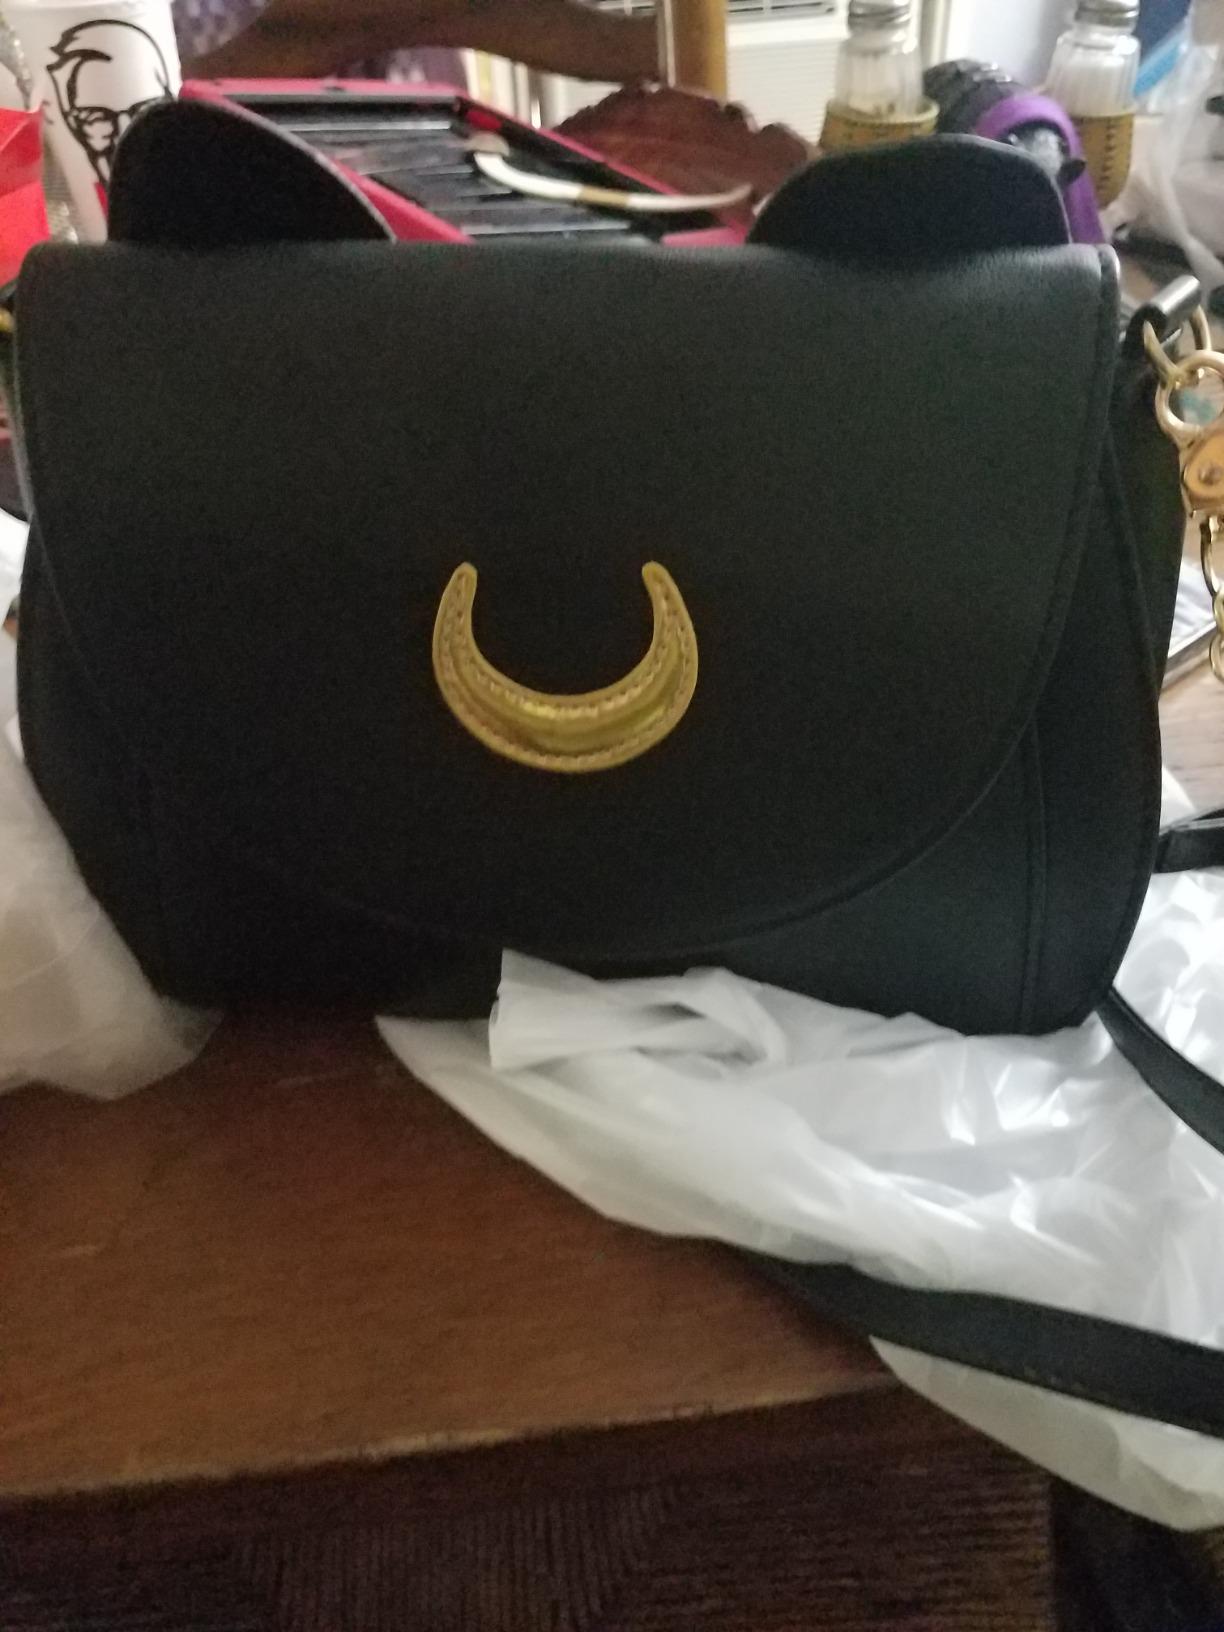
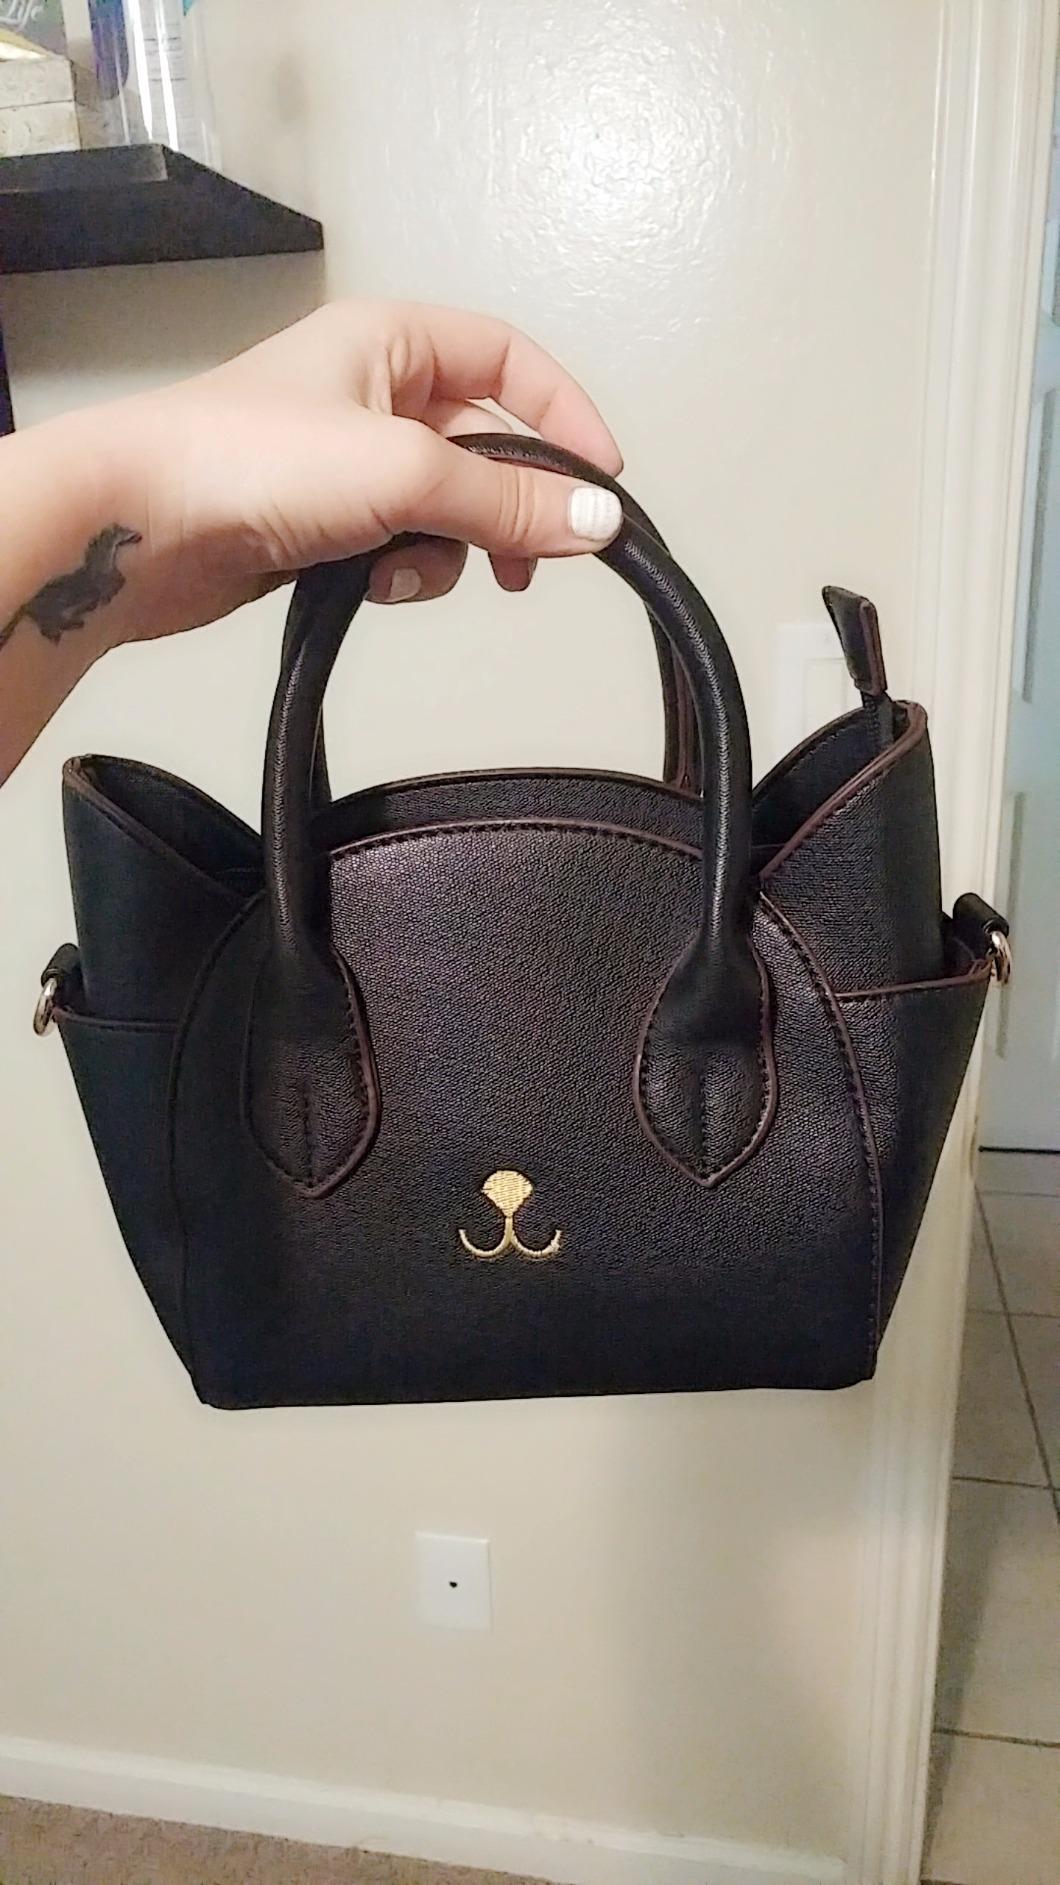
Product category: accessories_handbag
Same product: no